Delta Kappa Epsilon

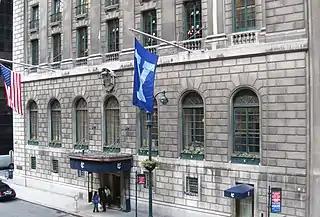

Members of Delta Kappa Epsilon who have completed their undergraduate education are eligible for membership in The Delta Kappa Epsilon Club of New York. The DKE Club was founded on May 9, 1885, occupying several clubhouses in Midtown Manhattan, including 30 West 44th Street which it purchased from The Yale Club of New York City in 1916. After renovations totaling $75,000, the clubhouse opened in January 1917. However, just nine years later the Club relocated again when it sold the building to the Army and Navy Club of New York.